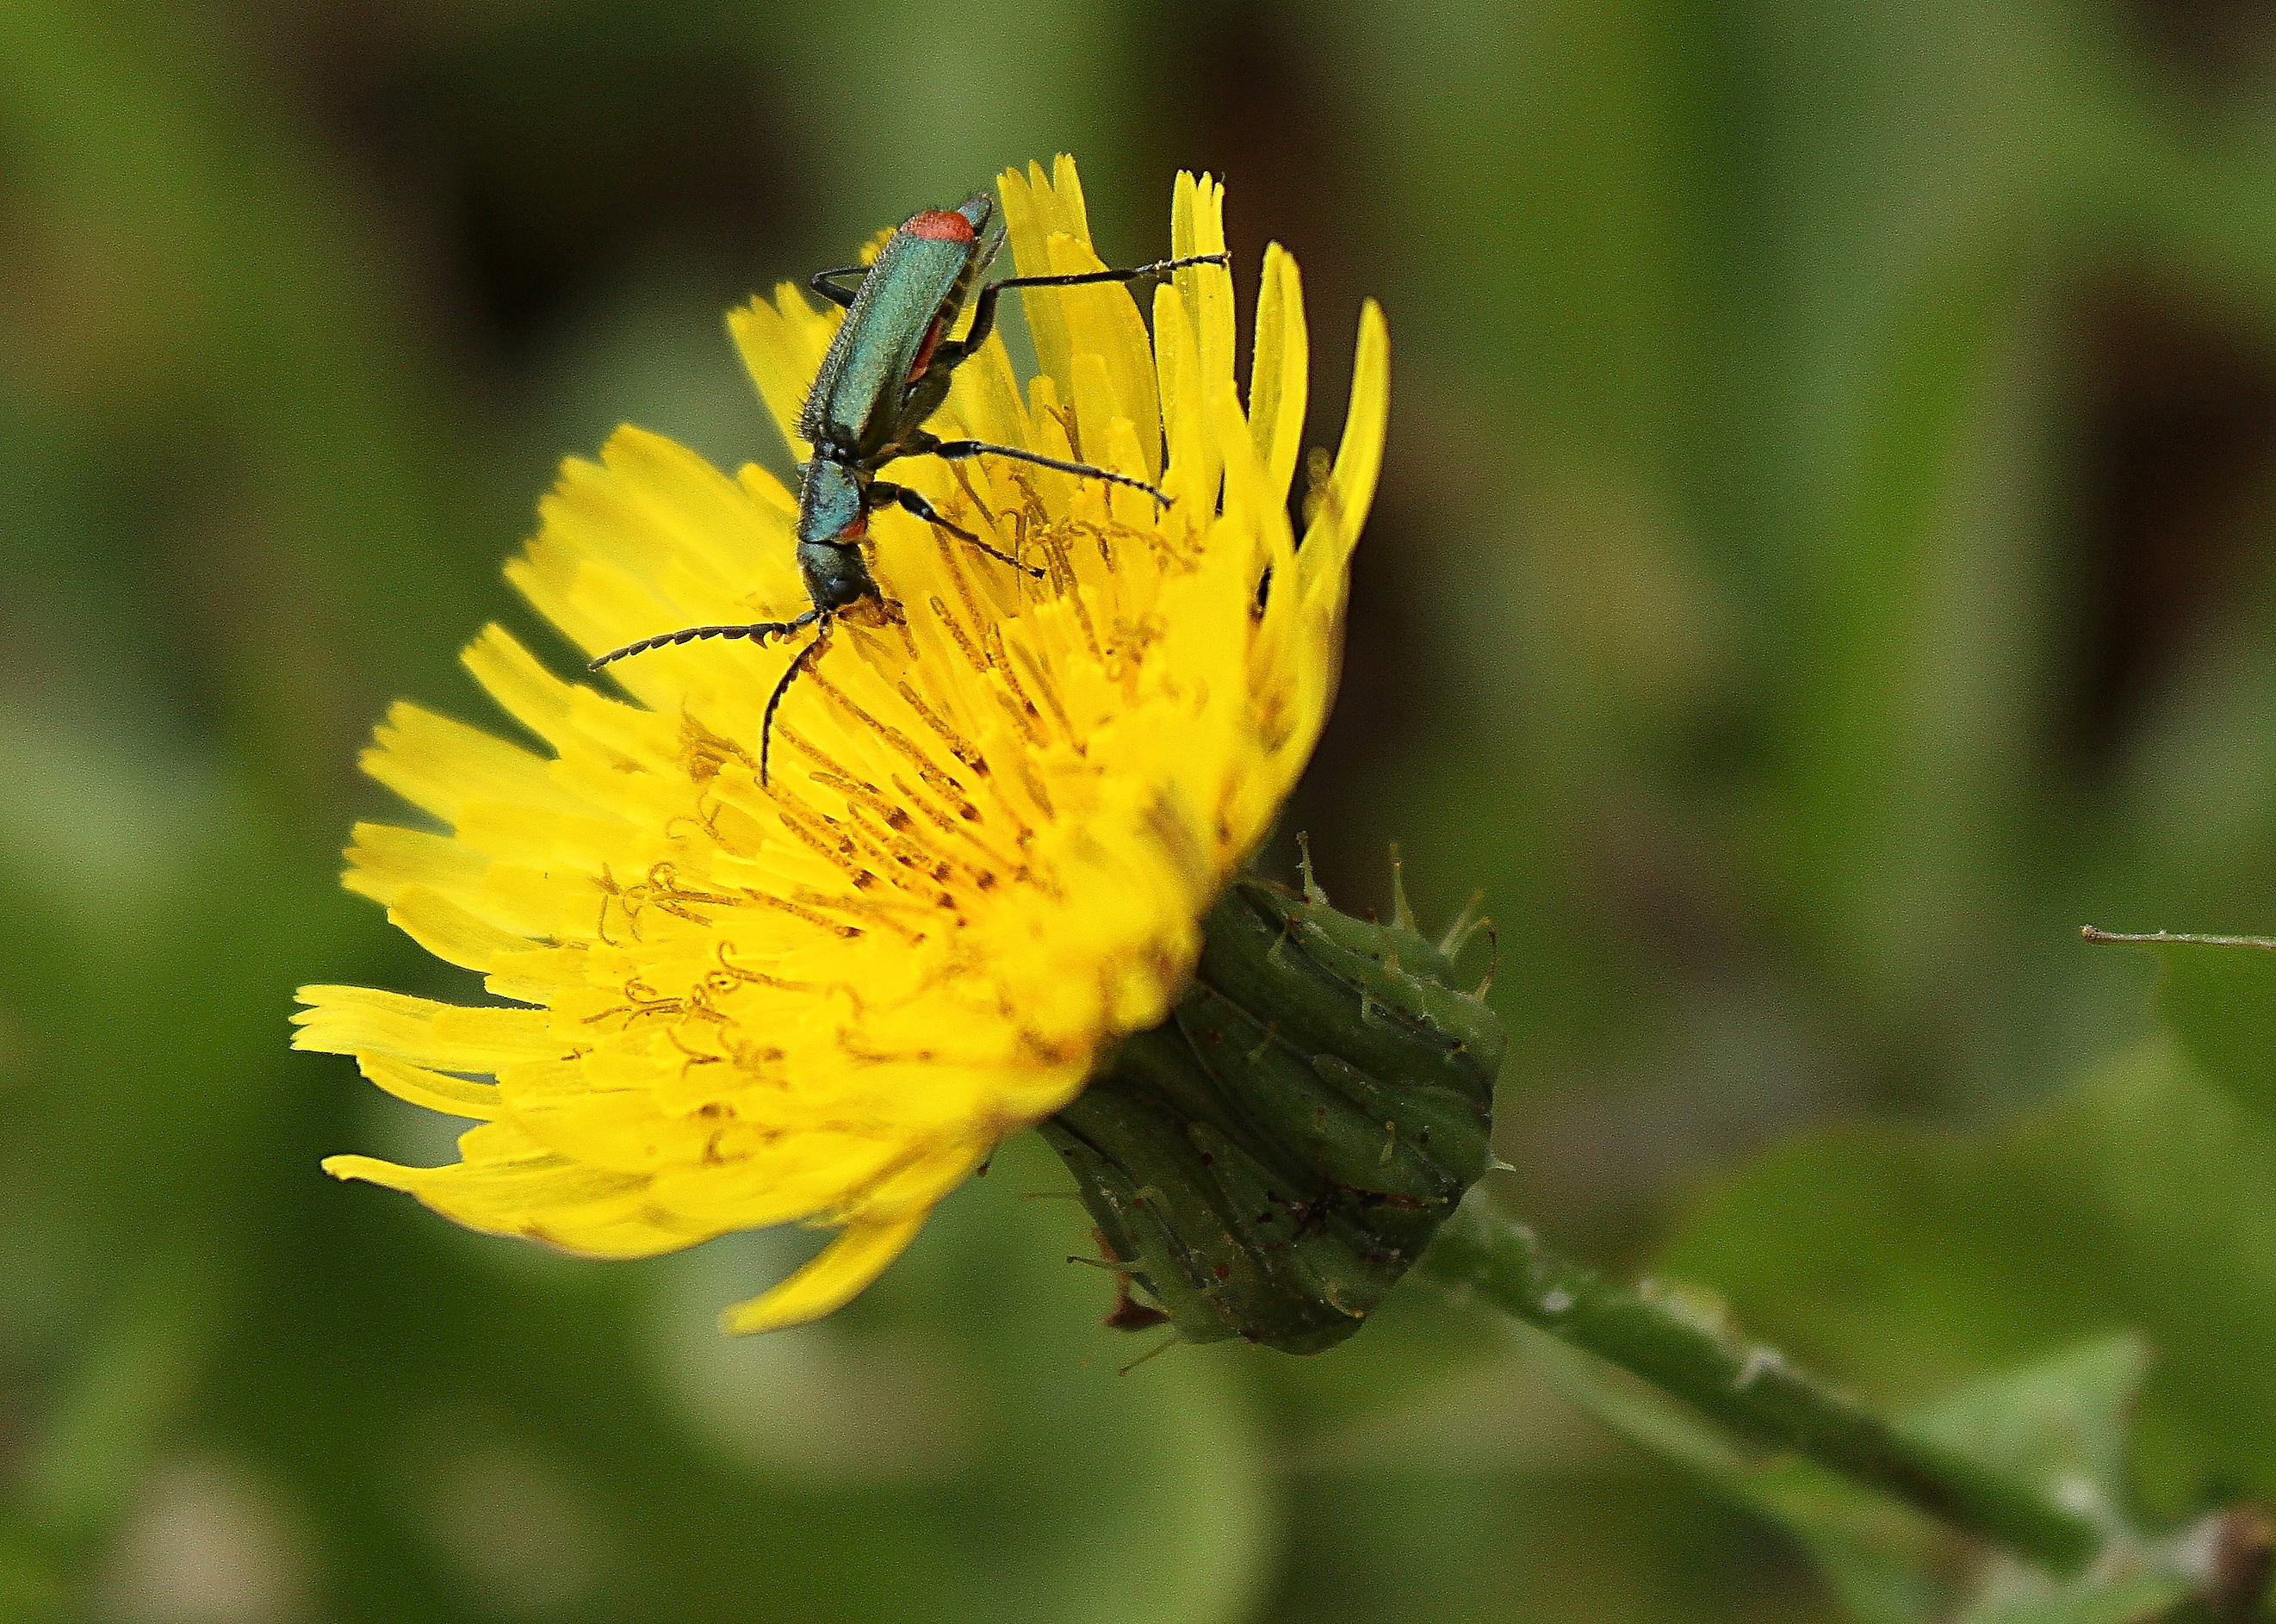
nature, plant, meadow, flower, insect, macro, yellow, flora, fauna, invertebrate, wildflower, close up, animals, naturaleza, nectar, ggl1, xovesphoto, animales, gphoto, canoneos500d, macro photography, flowering plant, daisy family, land plant